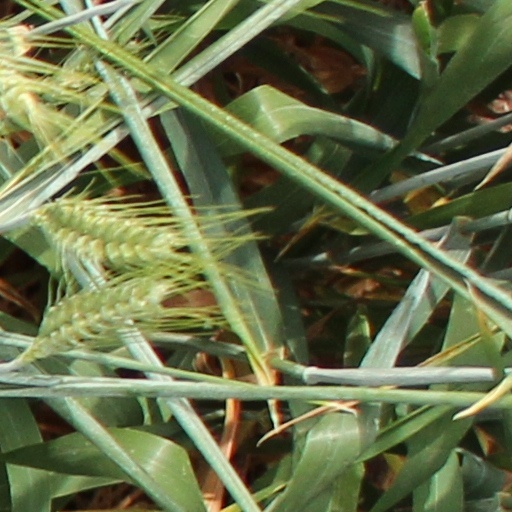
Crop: wheat